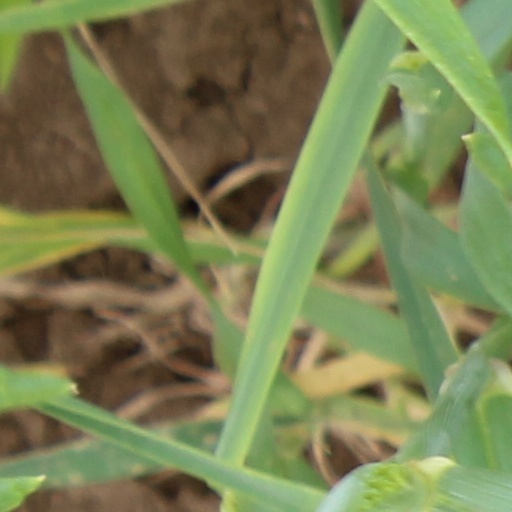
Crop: wheat